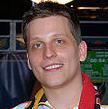
Age: 23